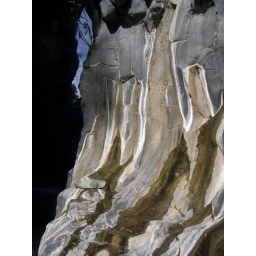
stone wall carved by lava